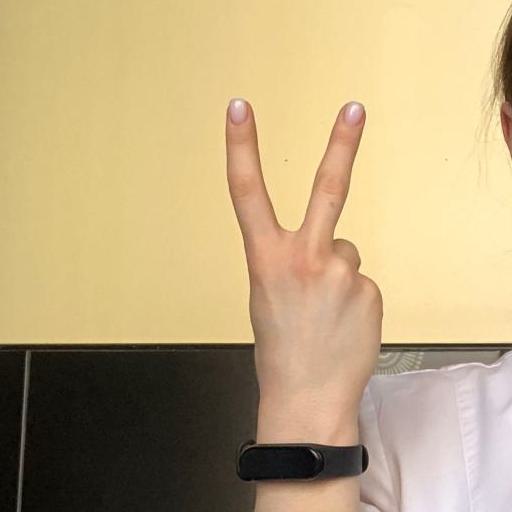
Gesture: peace_inverted